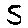
Label: 5